Machin series

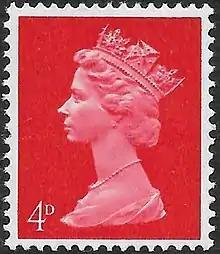
The 4d bright vermilion of 1969 replaced the dark-coloured 4d of the original 1967 issue.

The Machin series of postage stamps was the main definitive stamp series in the United Kingdom for most of the reign of Elizabeth II, from 1967 until her death in 2022. Introduced on 5 June 1967, it was the second series of her reign, replacing the Wilding series. The last issue was on 4 April 2022, four months before the Queen's death on 8 September.